Omega Virginis

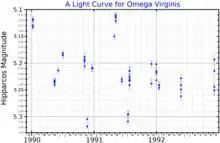
A light curve for Omega Virginis, plotted from "Hipparcos" data

This is a red giant star with a stellar classification of M4 III. It is thought to be on the asymptotic giant branch (AGB), with shells of hydrogen and helium around a carbon-oxygen core. After evolving away from the main sequence it has expanded to around 109 times the solar radius, and now shines with 1,470 times the luminosity of the Sun. The effective temperature of the photosphere is 3,433 K.